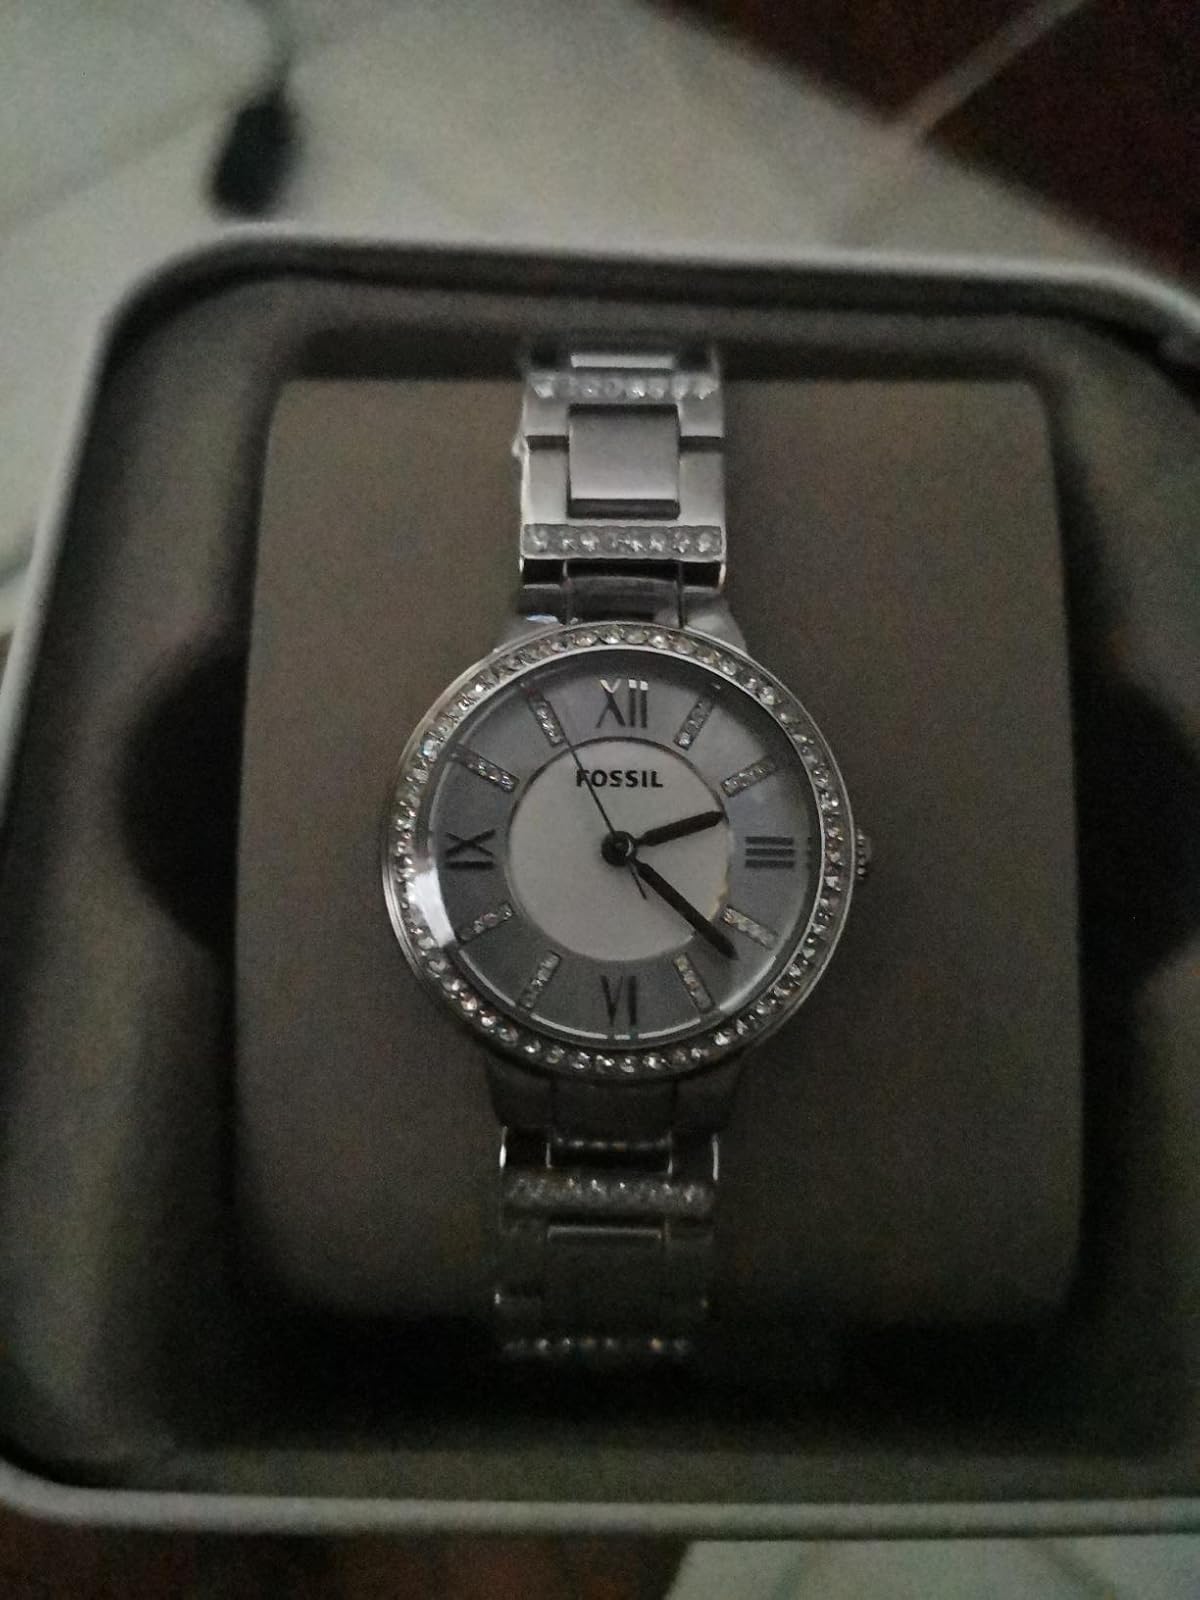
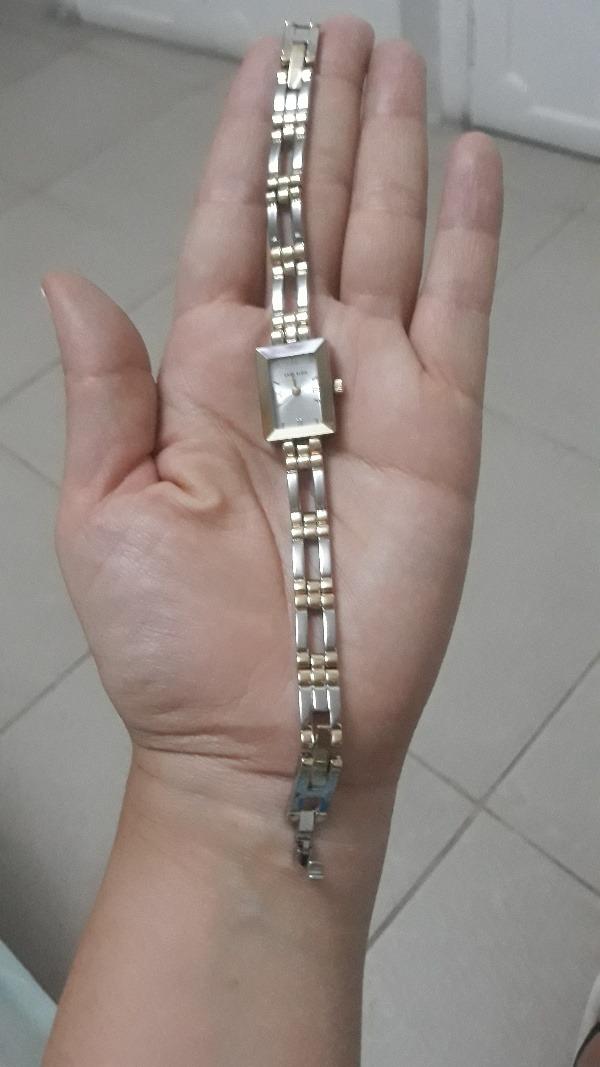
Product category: accessories_watch
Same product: no